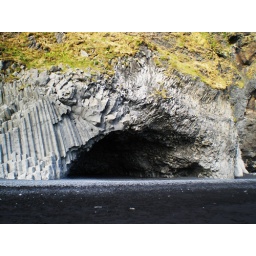
black lava sand beach in Vik